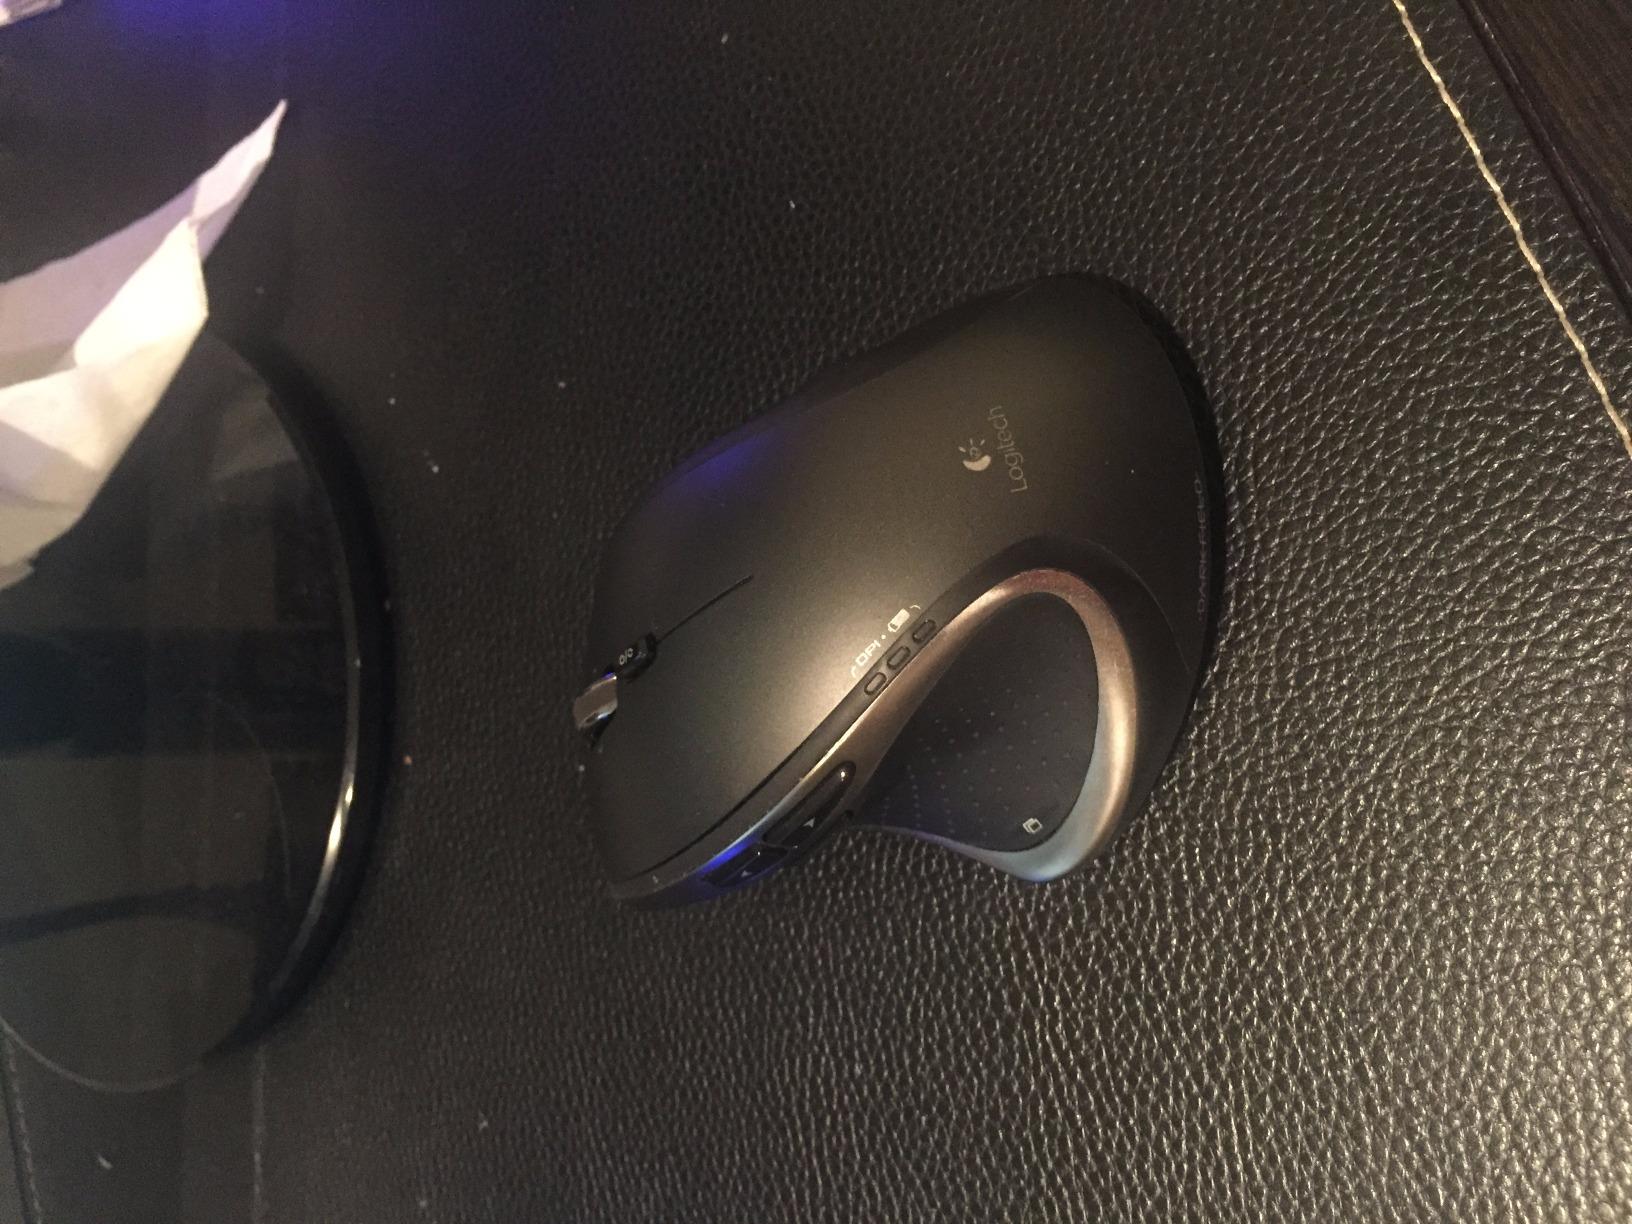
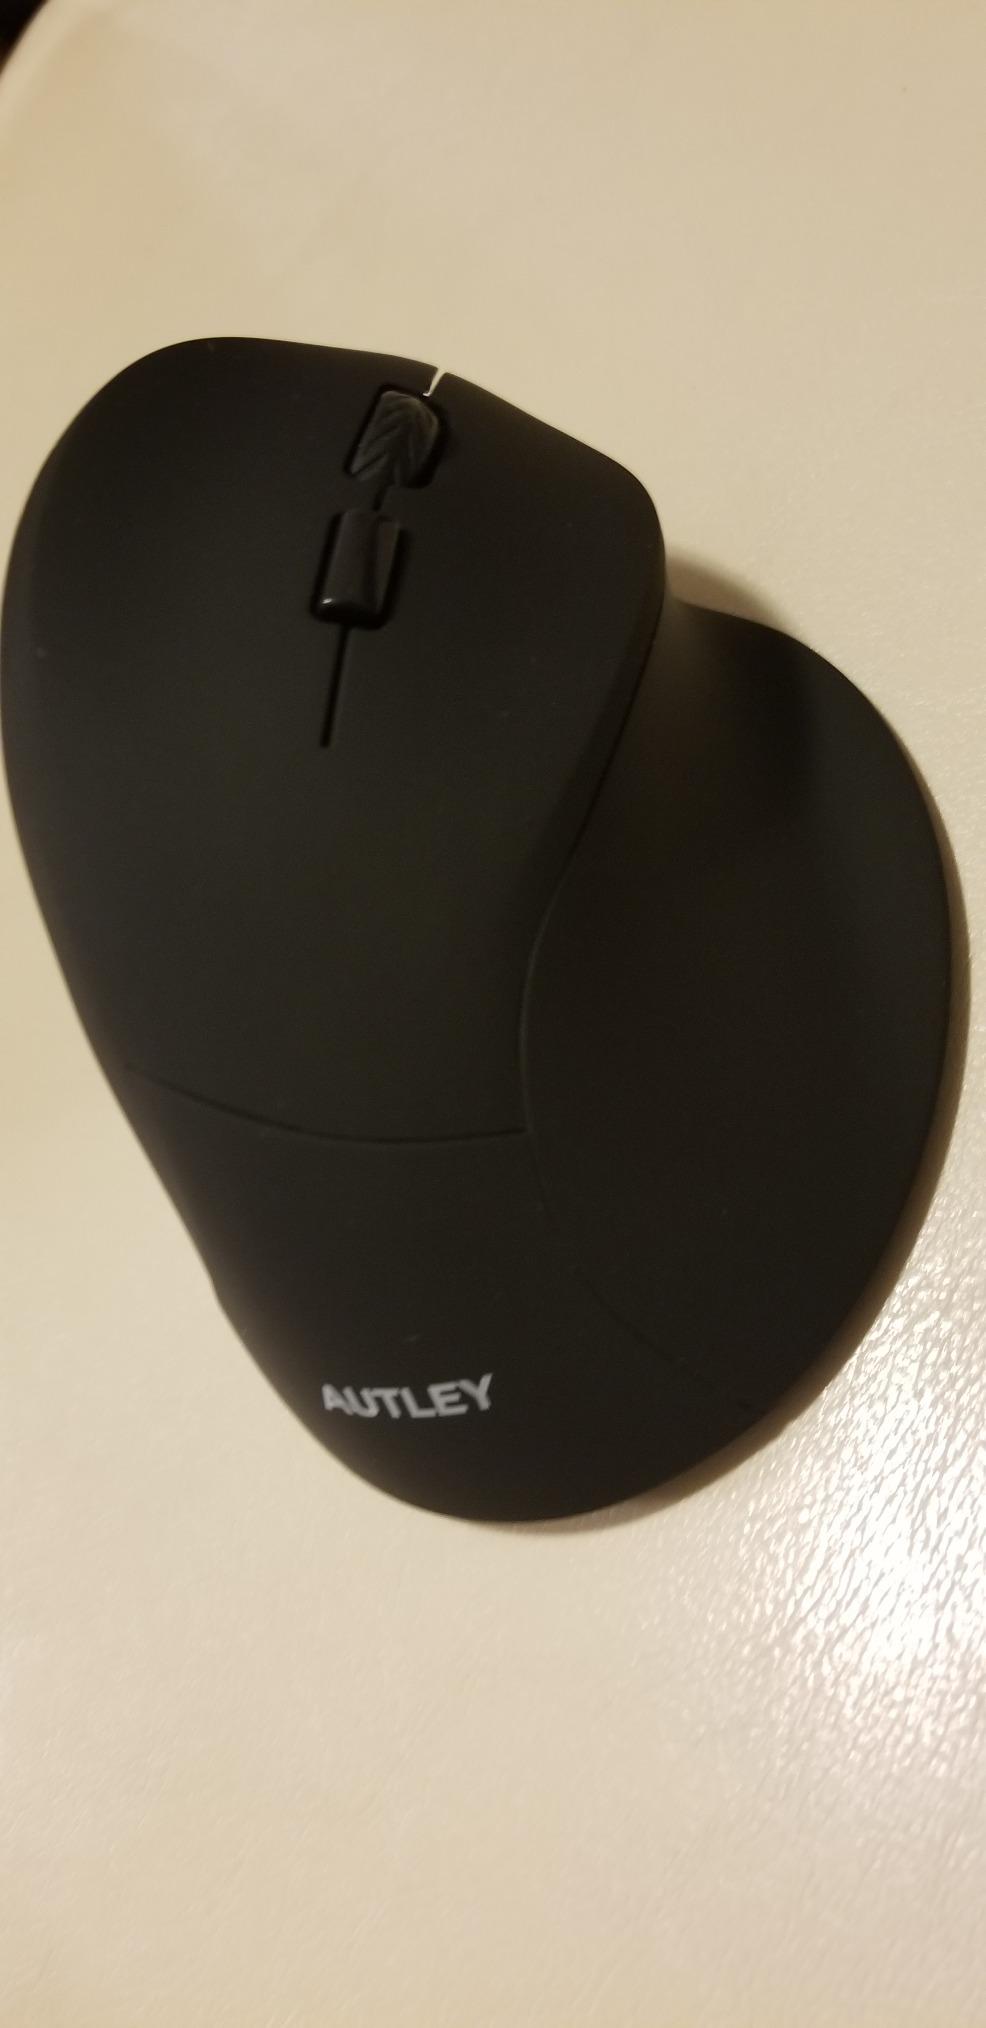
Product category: mouse
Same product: no